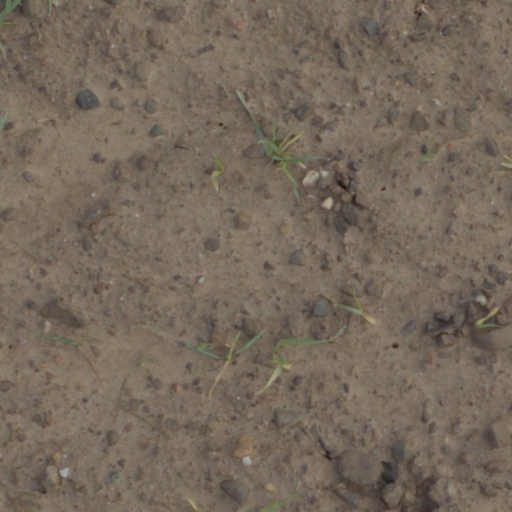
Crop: wheat